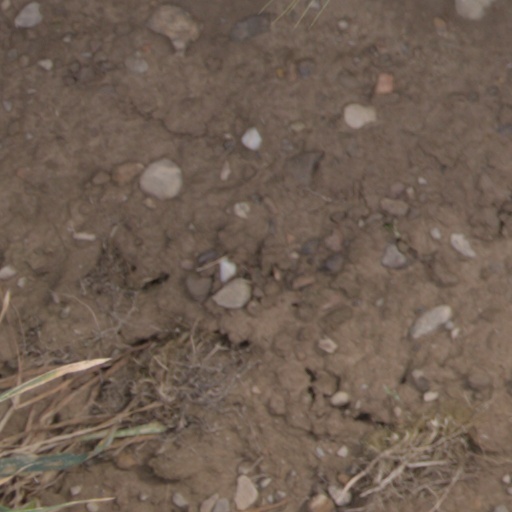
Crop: wheat